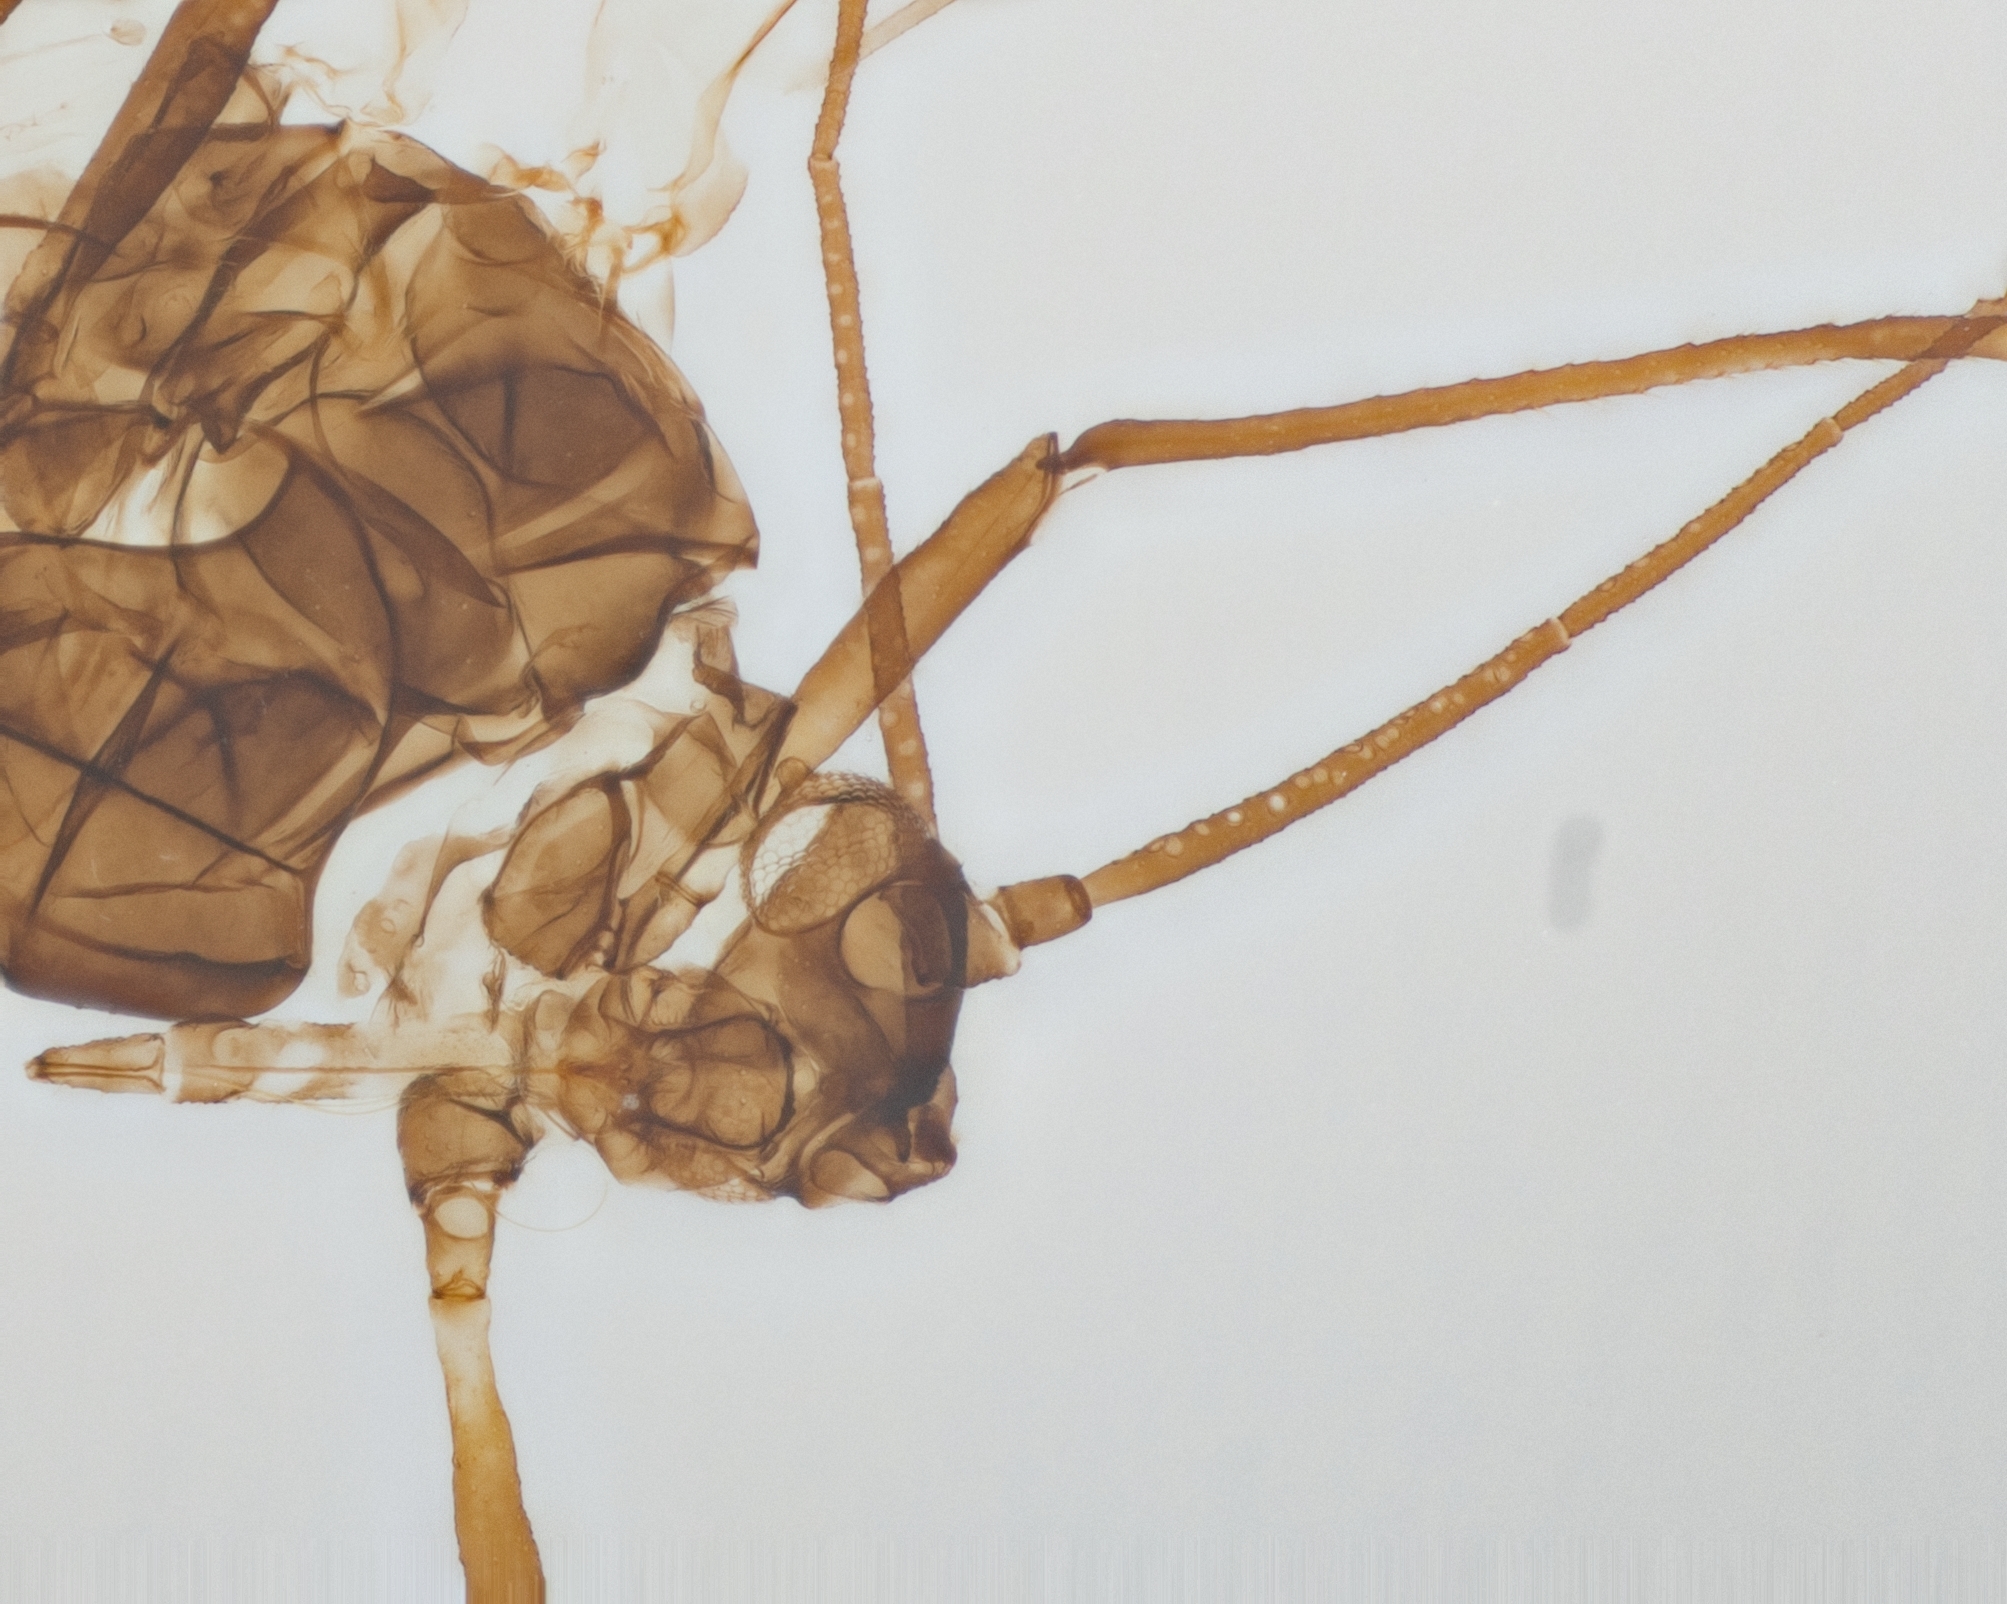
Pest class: bird_cherry_oat_aphid